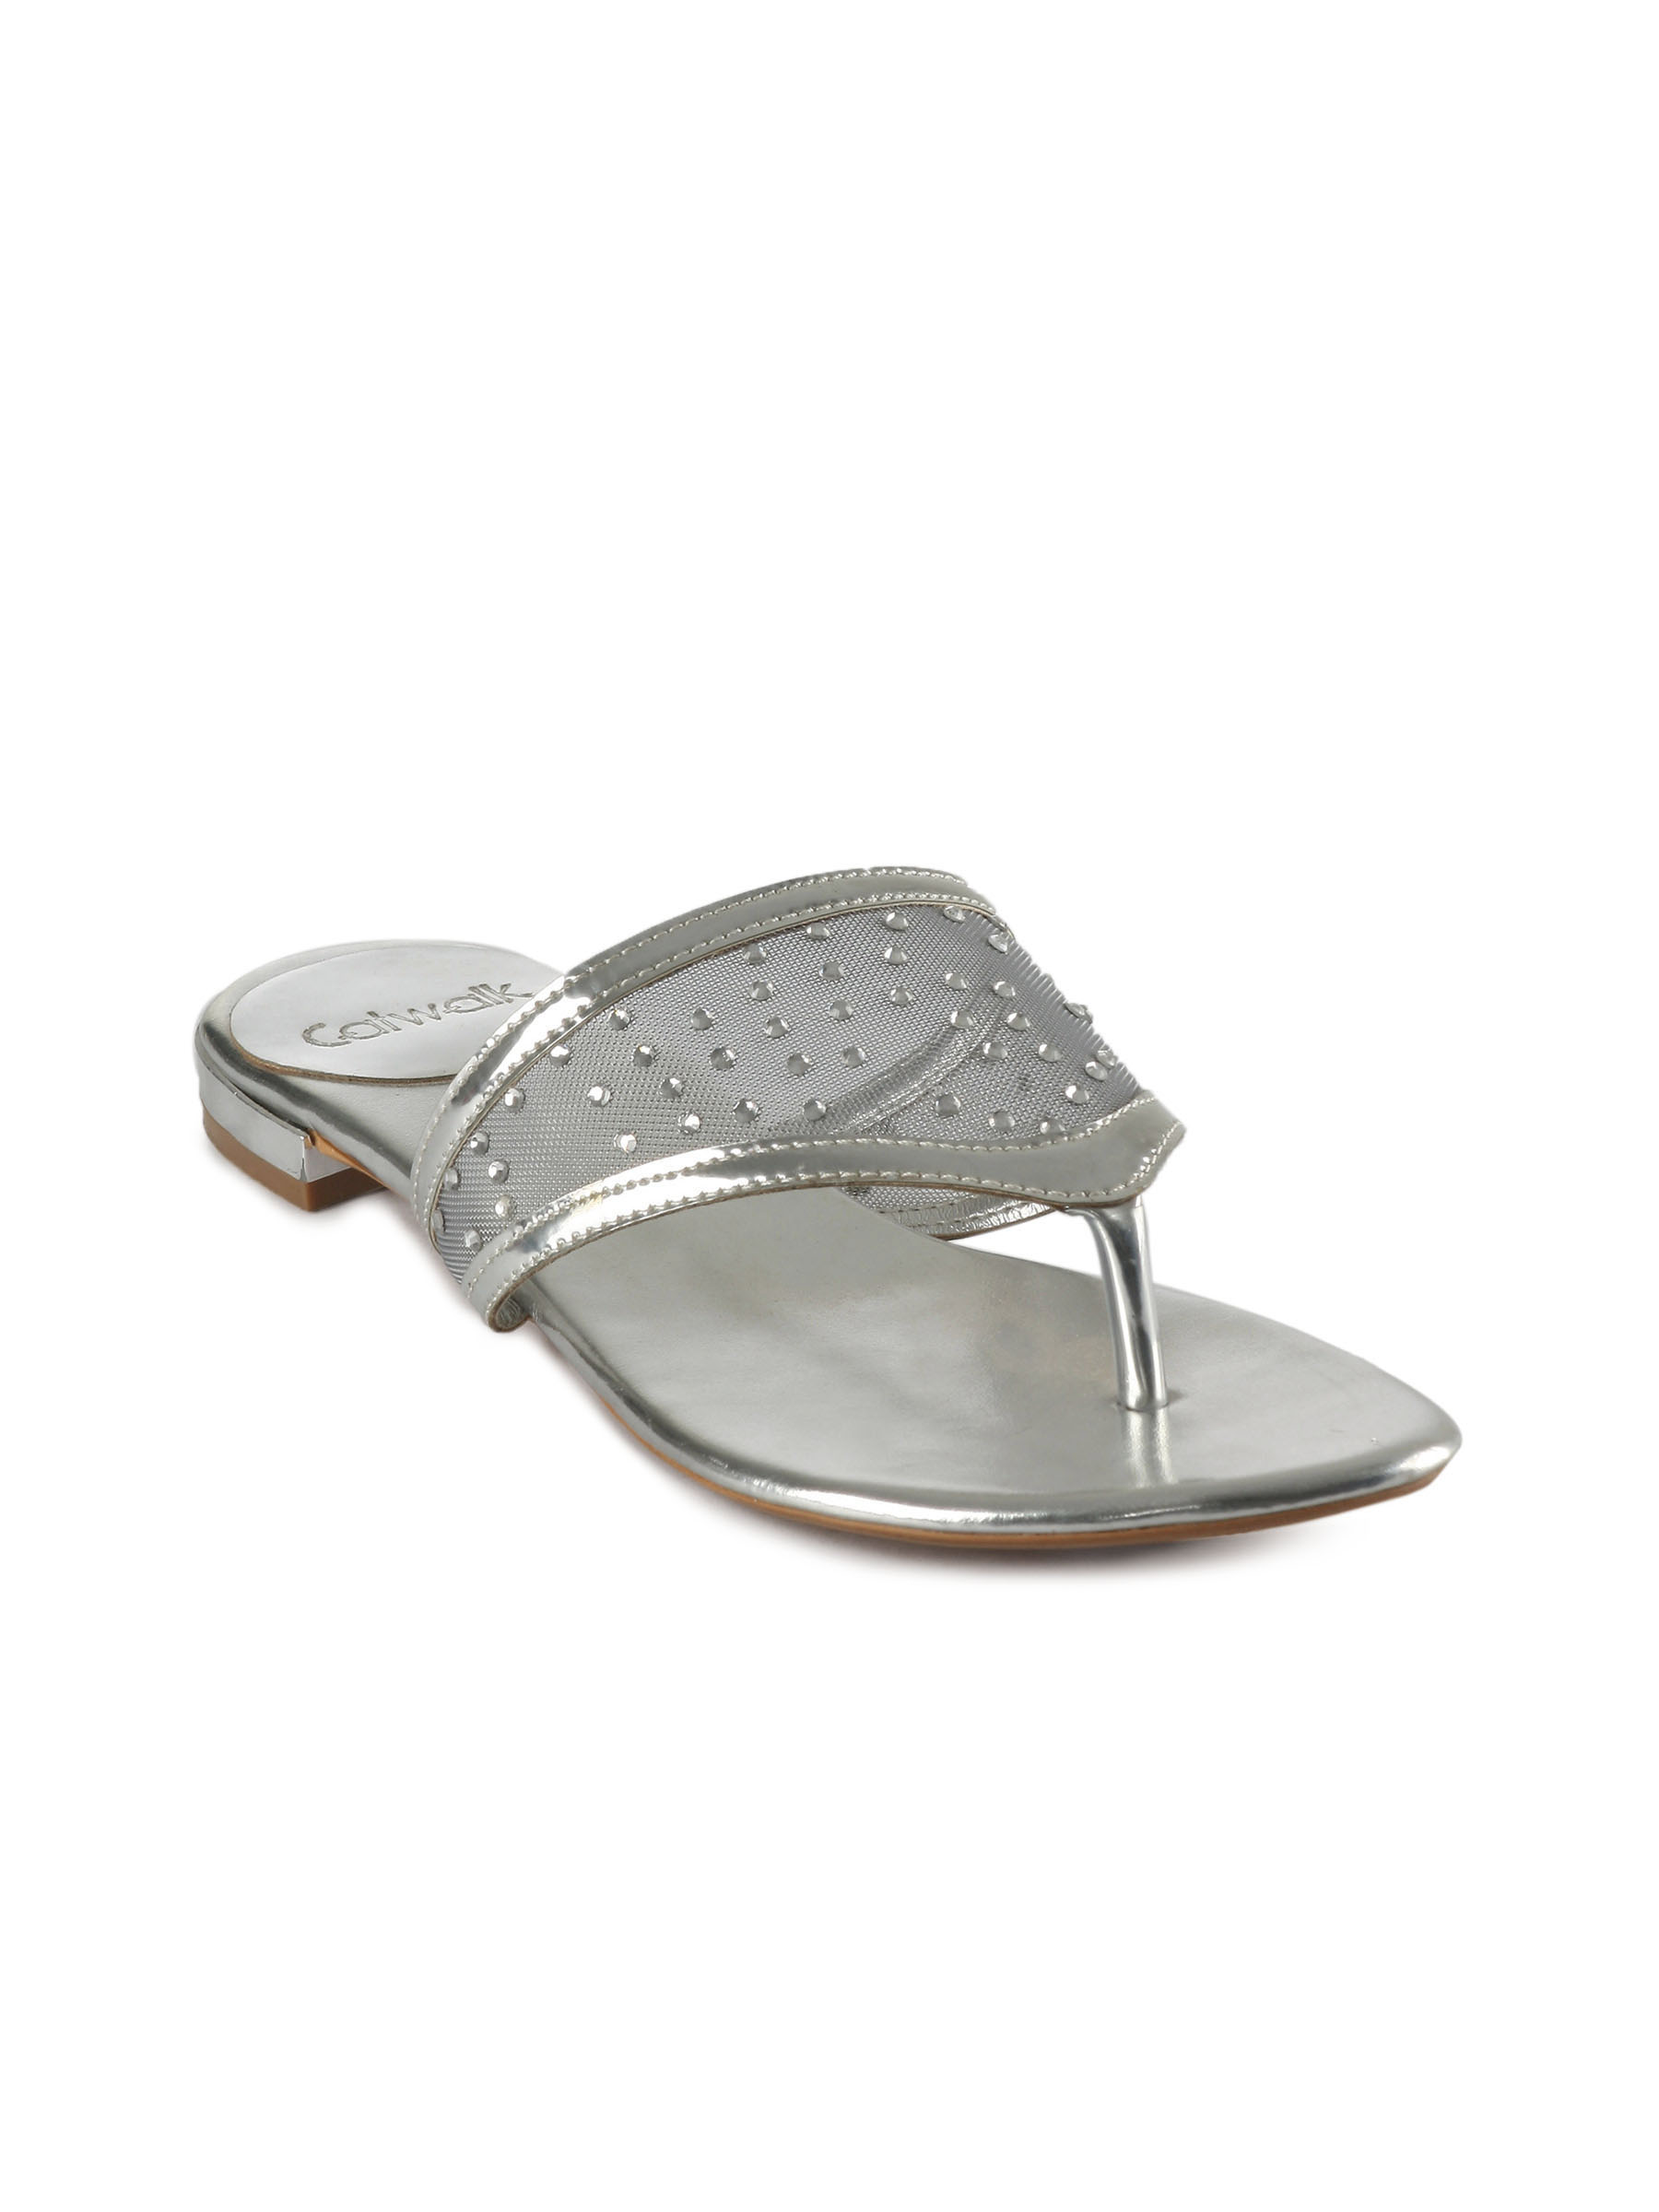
Catwalk Women Casual Silver Flats
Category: Footwear / Shoes / Heels
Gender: Women
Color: Silver
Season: Winter 2015
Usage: Casual